Thawang

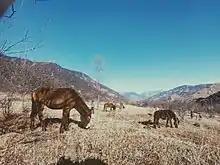
Horse Grazing in Thabang Rolpa Pasture and Mountain view

Thawang is a village development committee in Rolpa District in the Lumbini Province of western Nepal. At the time of the 2021 Nepal census it had a population of 4522 people living in 853 individual households. It is now in Thabang Rural Municipality Ward No. 2 and 3. This is a beautiful settlement of Nepal. This settlement has a majority of Magar and is the main settlement area of Kham speakers. From this place, you can go to Jaljala, a famous and beautiful place in Nepal. It was one of the first villages to rise up against the monarchy in the Nepalese Civil War and subsequently the site of a massacre perpetrated by the Royal Nepali Army in 2002.